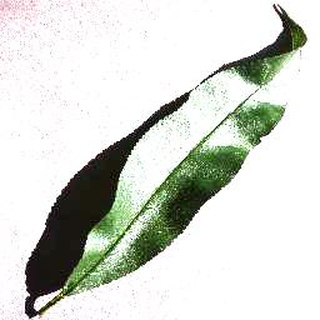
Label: healthy_peach